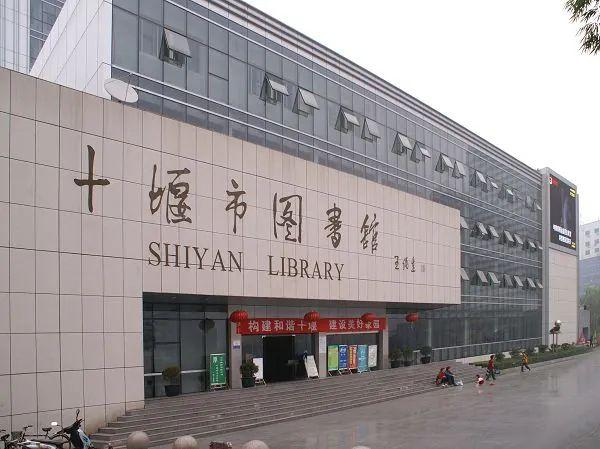
地标名称：十堰市图书馆
所在城市：十堰市·张湾区